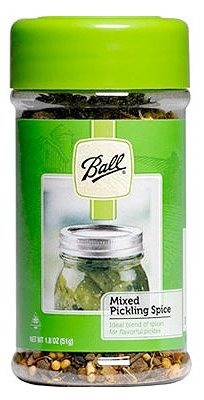
Item Name: Ball Mixed Pickling Spice 1 Bottle 1.75 Oz
Value: 1.75
Unit: Fl Oz

Price: 10.95